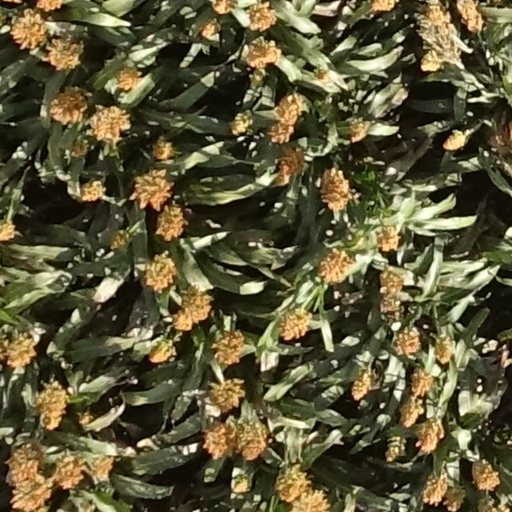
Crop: sorghum